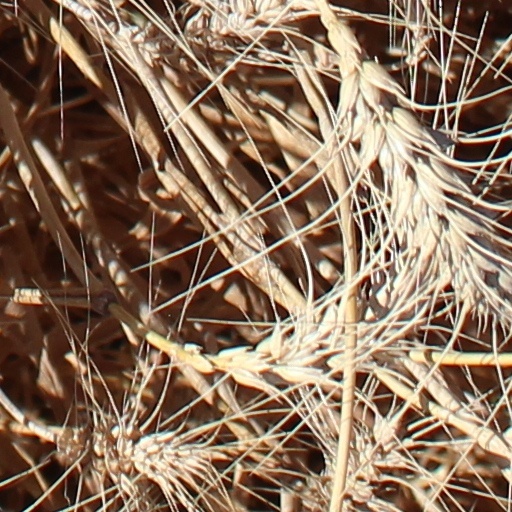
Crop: wheat